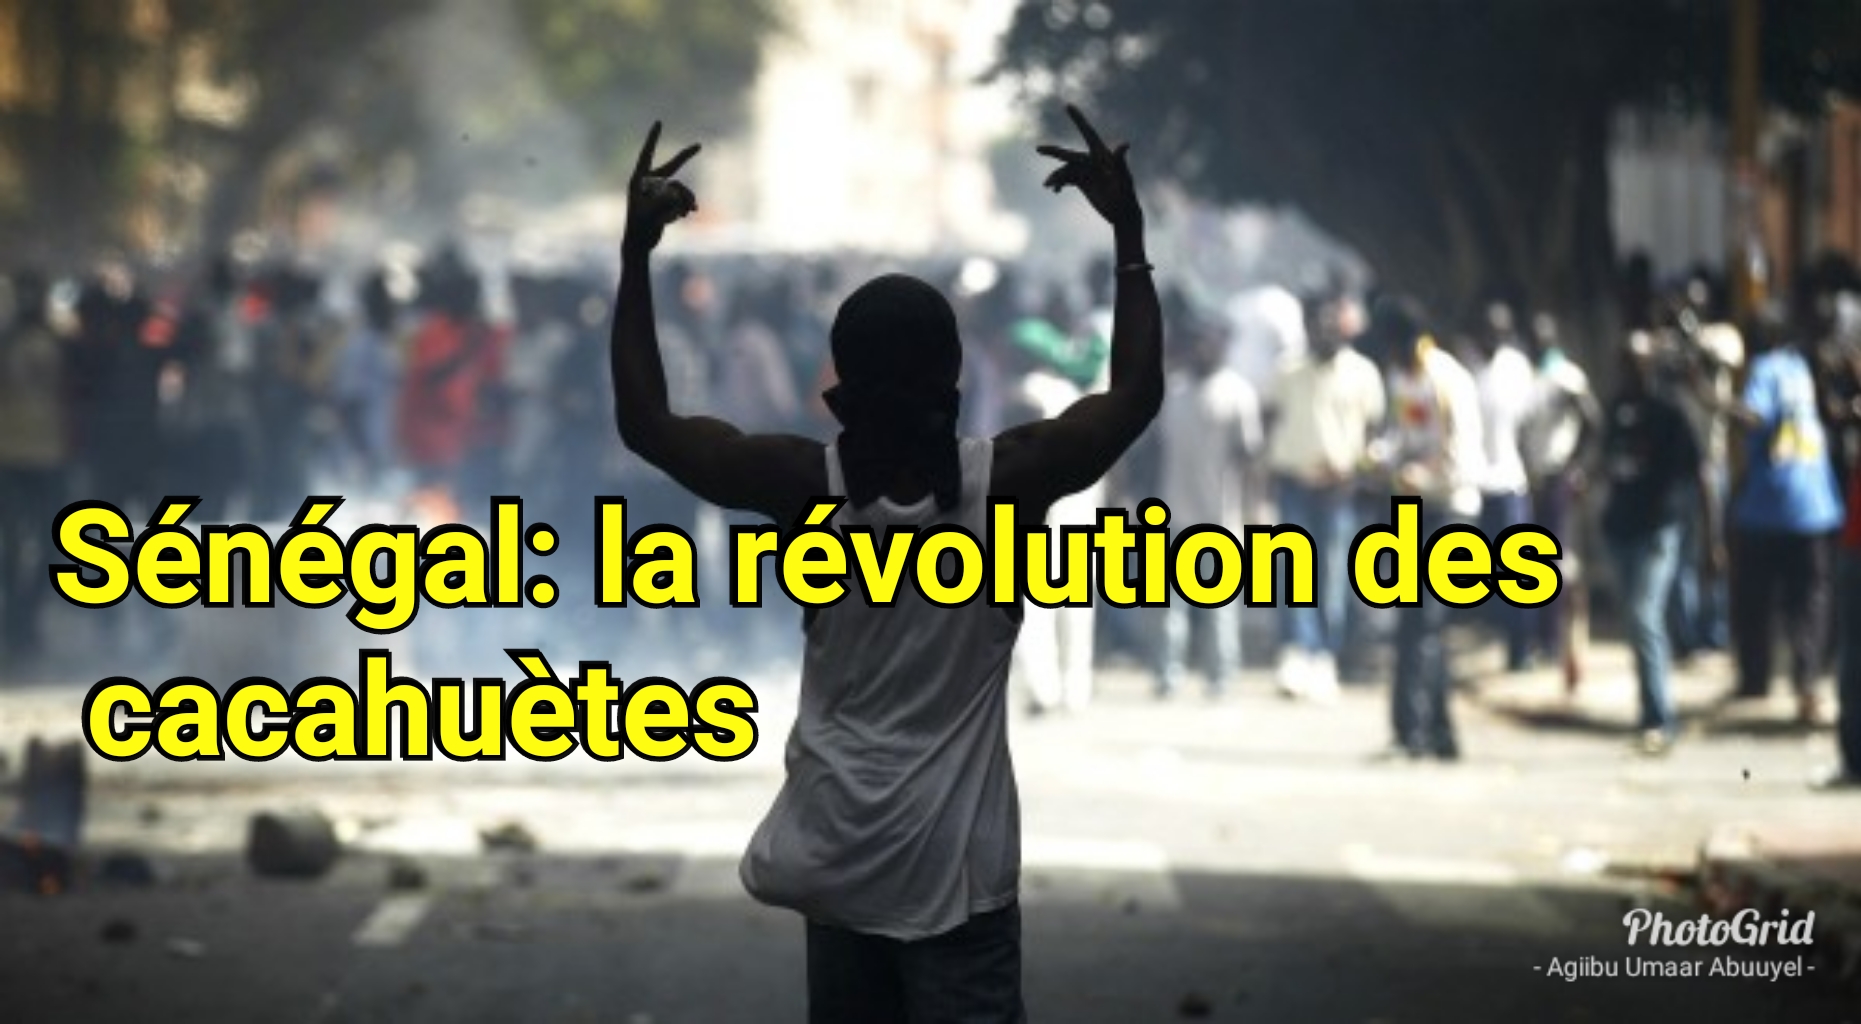
Nataal bii nga ma yónnee ay mbooloo gone mu bari la ñu mel ni ku génn di marche di dox doxub ñaxtu.